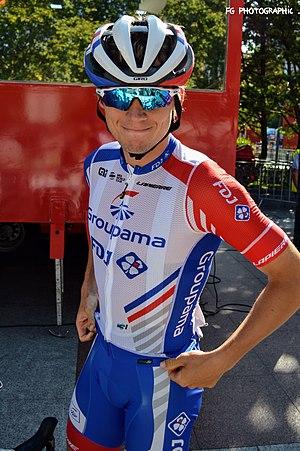
Valentin MADOUAS - Août 2019 (Clasica San Sebastian)
Valentin Madouas, né le 12 juillet 1996 à Brest, est un coureur cycliste français, membre de l'équipe Groupama-FDJ. Son père Laurent a été cycliste professionnel.